Sugihara Station

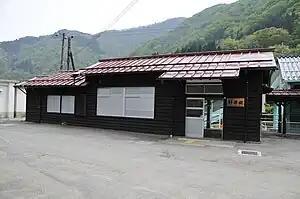
Sugihara Station in May 2008

is a railway station on the Takayama Main Line in the city of Hida, Gifu Prefecture, Japan, operated by the Central Japan Railway Company (JR Central).